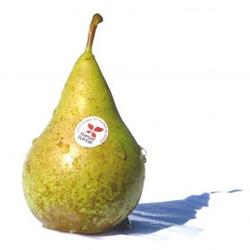
Label: Pear